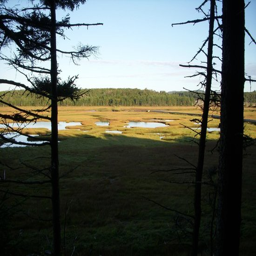
a view of the marsh